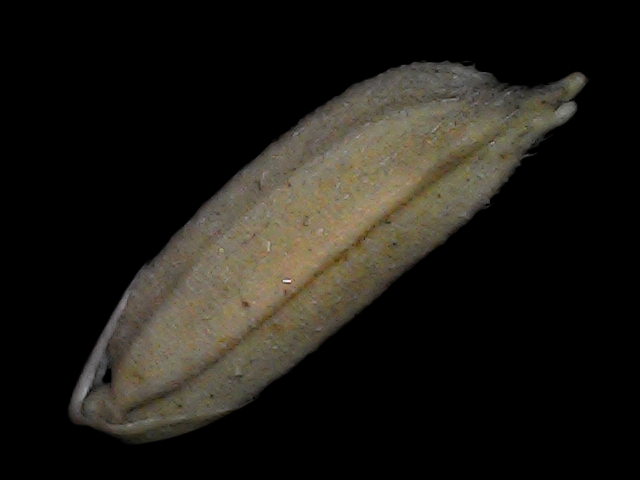
Rice variety: Bd79